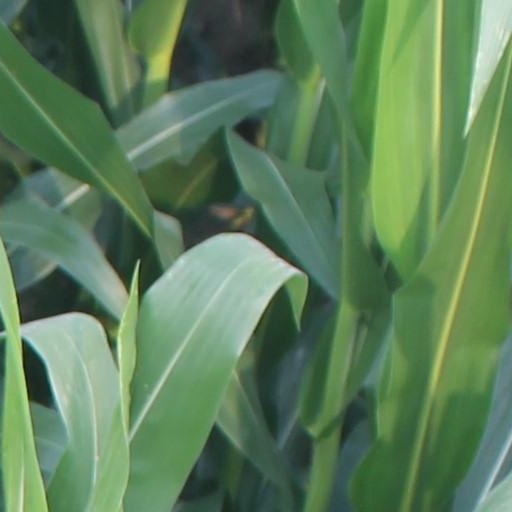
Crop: maize; corn